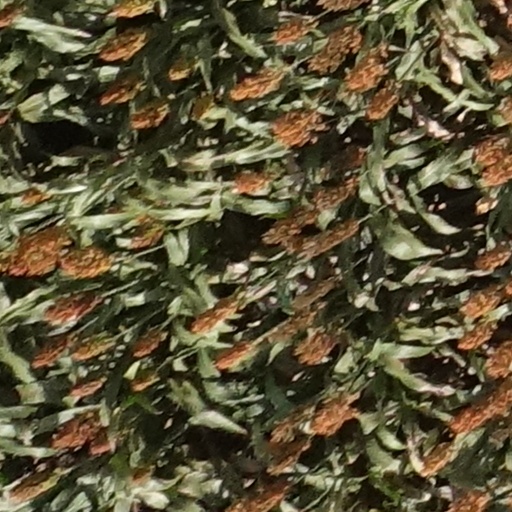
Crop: sorghum